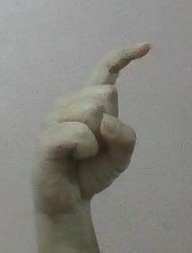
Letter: ra